Mascot

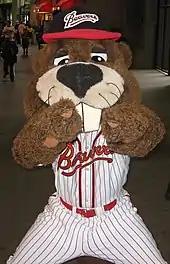
Boomer Beaver (photographed in 2007) was the mascot for the Portland Beavers, a now-defunct Minor League Baseball team.

Many sports teams in the United States have official mascots, sometimes enacted by costumed humans or even live animals. One of the earliest was a taxidermy mount for the Chicago Cubs, in 1908, and later a live animal used in 1916 by the same team. They abandoned the concept shortly thereafter and remained without an official "cub" until 2014, when they introduced a version that was a person wearing a costume.